Wild cats in Sindh

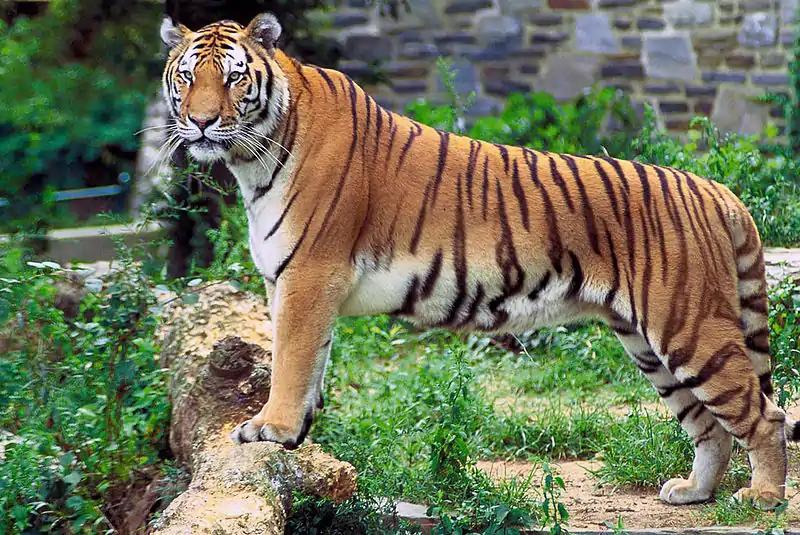
The Bengal Tiger

Tigers (Sindhi:واگهه) were present in what is now Sindh until the early 20th century, with their extinction around 1906 and sporadic sightings until 1933. They were once common in regions like Khairpur and Sukkur districts of Sindh. Reports of tigers causing destruction are scarce; in Lower Sindh, they were virtually unheard of. In Upper Sindh, however, tigers would occasionally emerge from dense Tamarisk thickets and tall grass along riverbanks, venturing into cultivated areas to prey on stray cattle.